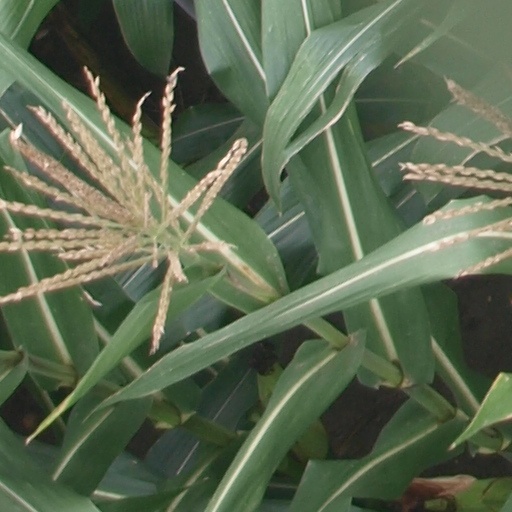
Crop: maize; corn